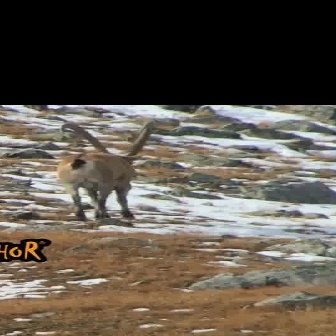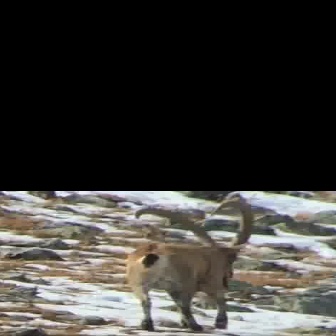
  Please identify the target specified by the bounding box [56,121,156,222] in the first image and locate it in the second image. Return the coordinates in [x_min,y_min,x_max,y_max] format.
Answer: [120,198,253,331]